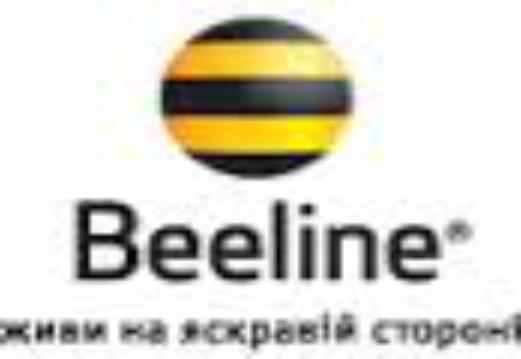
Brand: Beeline
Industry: Others